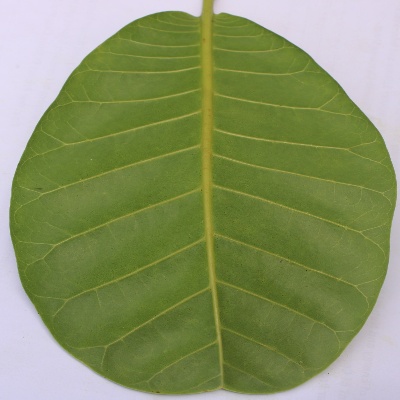
Crop: Cashew
Condition: healthy